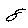
Label: 8